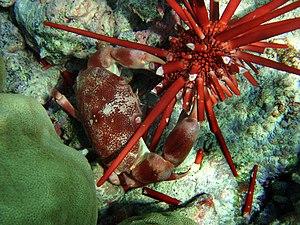
Un crabe des coraux (Carpilius convexus) attaquant un oursin crayon (Heterocentrotus trigonarius) dans les eaux d'Hawaï. Русский: Краб Carpilius convexus нападает на морского ежа Heterocentrotus trigonarius. Гаваи.